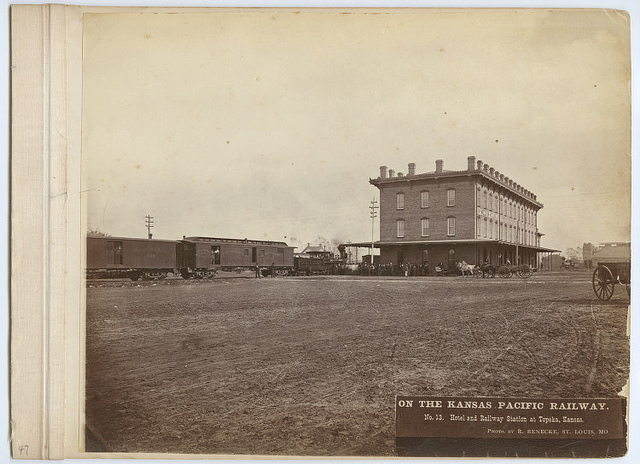
A large long train on a track and a building.

An antique photo of a train and a building.

A train sitting parked next to a building.